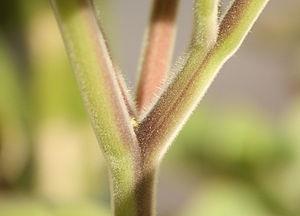
Tige de Datura inoxia cultivée en serre. Les trichomes sont bien visibles.
Datura est un genre de plantes de la famille des Solanacées, dont le centre de diversité se trouve au Mexique et dans le sud-ouest des États-Unis. Plusieurs espèces sont cultivées et se sont naturalisées dans les régions tempérées et tropicales du monde.